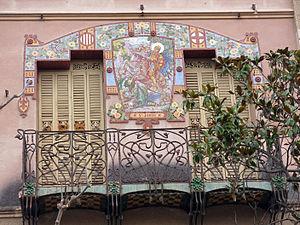
Le modernisme catalan est un mouvement artistique d'origine catalane inscrit dans la tendance de l'Art nouveau en Europe et dans la continuité de la renaissance catalane.